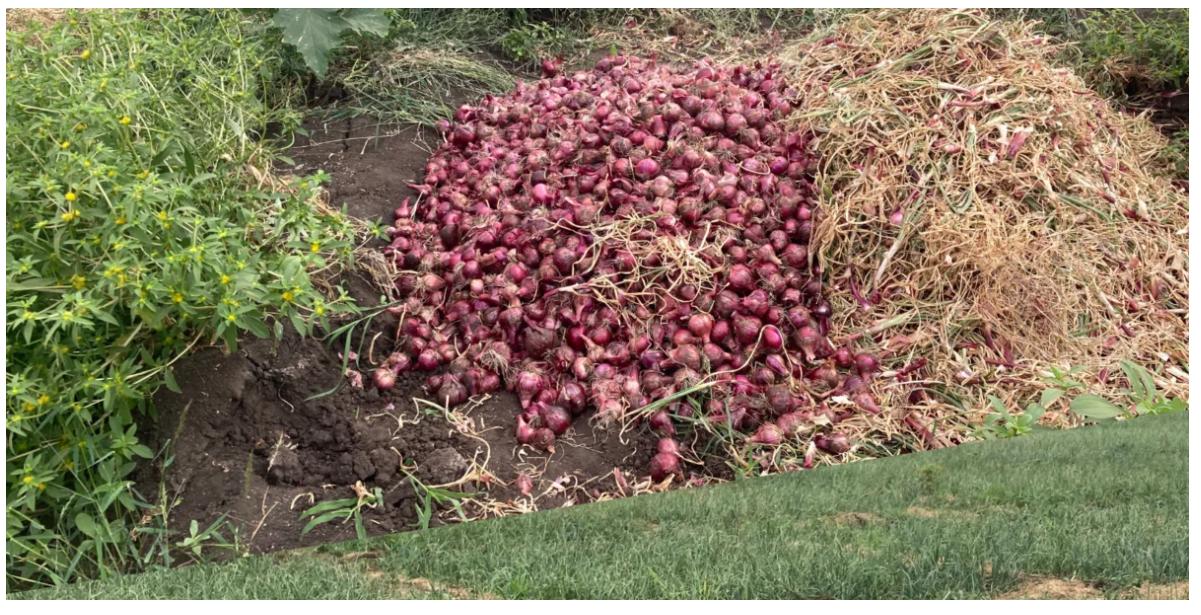
Rundo kubwa la vitunguu vyekundu vilivyo vunwa vikiwa juu ya udongo na majani, ya vitunguu vimekauka, vitunguu vimekusanywa pamoja vikiashiria mavuno mengi, pembeni kuna majani ya kijani kibichi na maua, hii inawakilisha zao la biashara ambalo huuzwa sokoni baada ya kuvunwa.